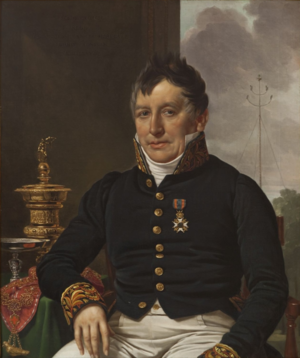
Joseph van Crombrugghe